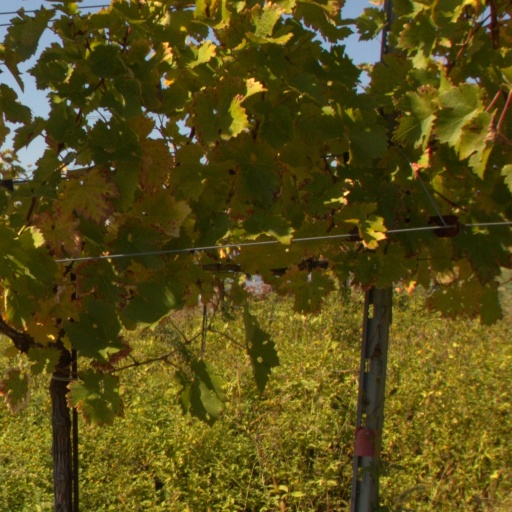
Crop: grape